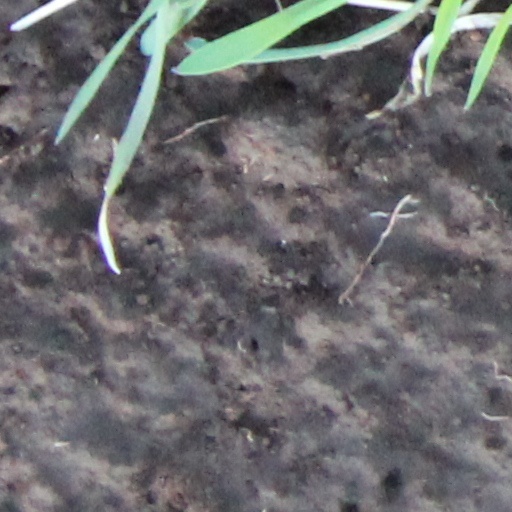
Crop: wheat